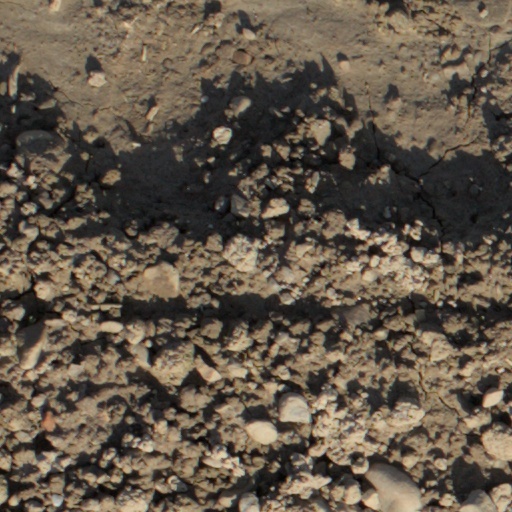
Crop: wheat